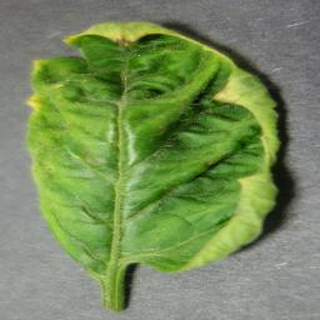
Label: tomato_yellow_leaf_curl_virus